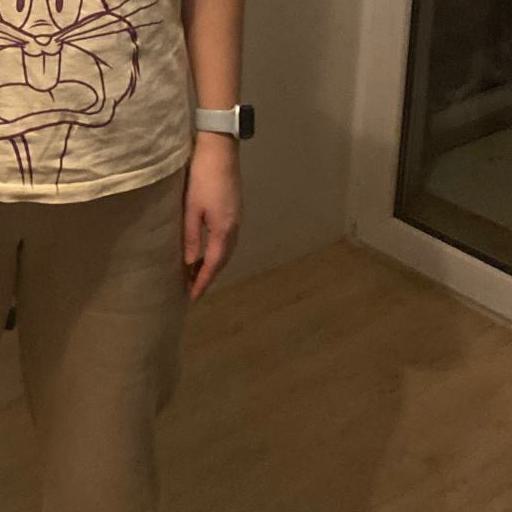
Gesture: no_gesture